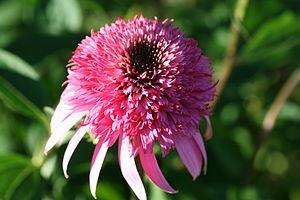
Echinacea purpurea Razzmatazz
Echinacea est un genre de plantes de la famille des Astéracées qui comprend 11 taxons tous originaires d'Amérique du Nord. Trois espèces sont très connues pour leur réputation en herboristerie et leur usage ethnobotanique : Echinacea angustifolia, Echinacea purpurea et Echinacea pallida.